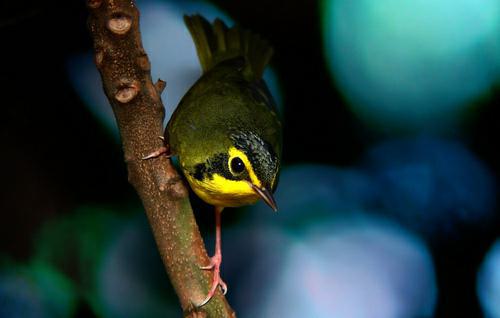
A photo of a kentucky warbler